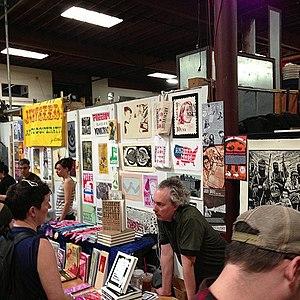
Justseeds Artists' Cooperative est un collectif de trente artistes se trouvant à travers toute l'Amérique du Nord.